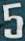
Number: 5